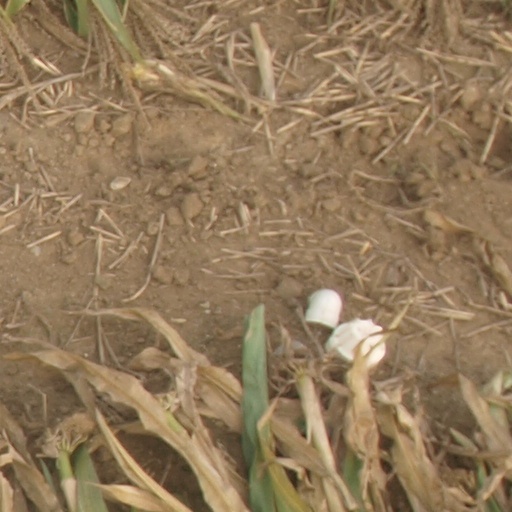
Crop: maize; corn